Main-group element-mediated activation of dinitrogen

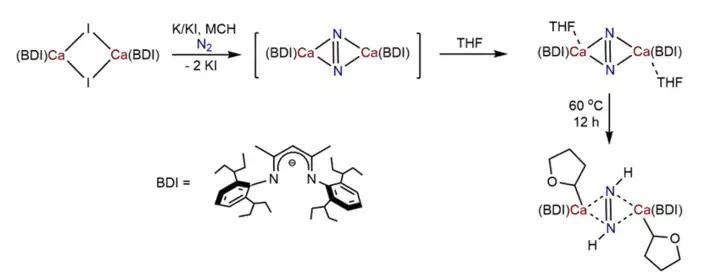

Dicoordinate borylene has a filled p orbital and an empty sp-hybridized orbital in appropriate symmetry that can interact with inert small molecules like dinitrogen. In 2018, Braunschweig "et al." reported the nitrogen fixation and reduction by active borylene species. [(CAAC)BDurBr] could smoothly undergo one-electron reduction with the limited amount of KC (1.5 equiv.) and afford a radical complex [(CAAC)BDurBr]·. The radical complex could be further reduced, forming the transient dicoordinate borylene species and thus had the ability to activate dinitrogen. The filled p orbital of borylene, which acted as a Lewis base, donated to the π* antibonding orbital of N. The empty sp orbital, which acted as a Lewis acid, accepted the electrons from N through σ donation. Following the further reduction by KC and stabilization by another borylene molecule, the dipotassium complex {[(CAAC)DurB](μ-NK)} was formed in crystalline solid. Exposure of the dipotassium complex with ambient air and distilled water leads to the formation of dinitrogen bis(borylene) compound {[(CAAC)DurB](μ-N)} and a paramagnetic diradical complex {[(CAAC)DurB](μ -NH)}. Further protonation and reduction of {[(CAAC)DurB](μ -NH)} could lead to the cleavage of central N-N bond, which could finally lead to the formation of ammonium chloride in one-pot reaction.